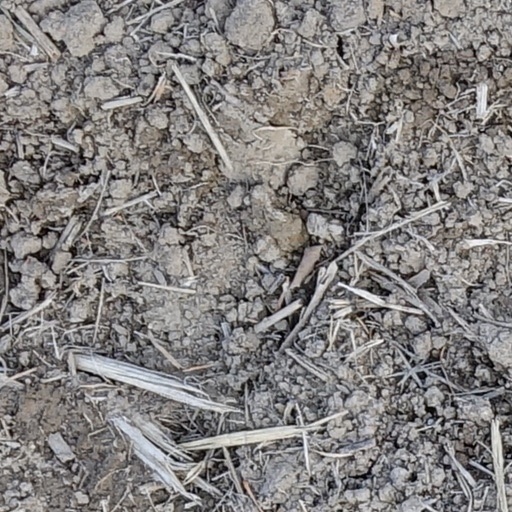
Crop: wheat